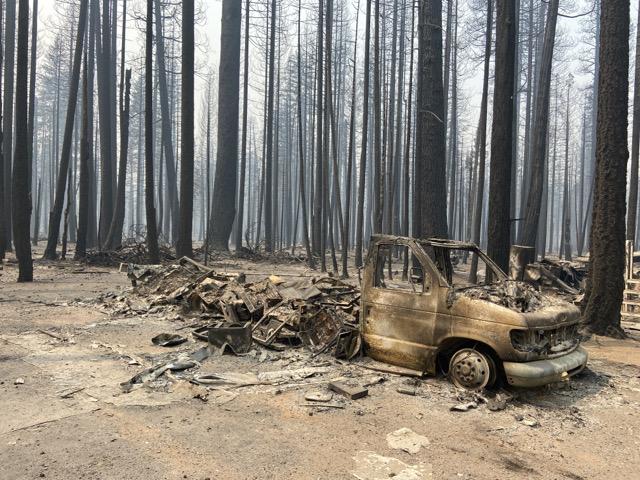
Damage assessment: destroyed